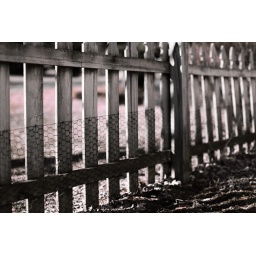
Just a fence around my house